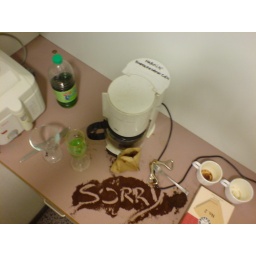
some person made a mess in our office kitchen